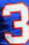
Number: 3